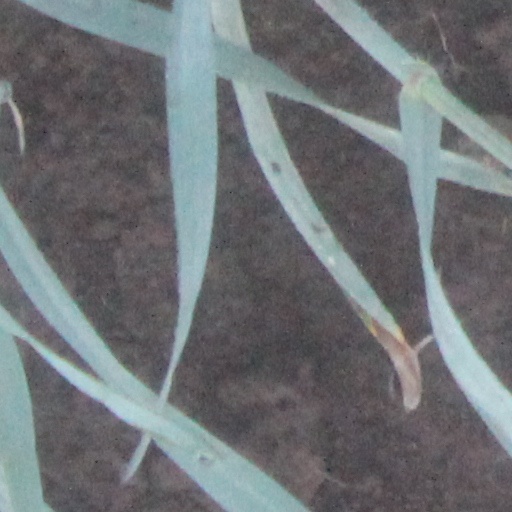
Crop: wheat